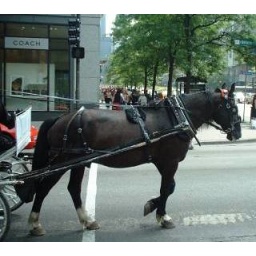
quite an unexpected coinciding incident, seeing the &amp;quot;coach&amp;quot; sign behind the horse in the photograph. I hadn't noticed when I snapped the shot.